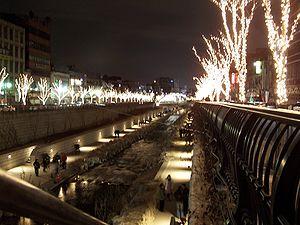
Cheonggyecheon est un cours d'eau aménagé en une promenade de presque 6 km de long dans le centre de Séoul, en Corée du Sud. La promenade est ouverte en 2005 après un réaménagement au coût initial de 900 millions de dollars mais qui aura finalement coûté environ 280 millions de dollars US.